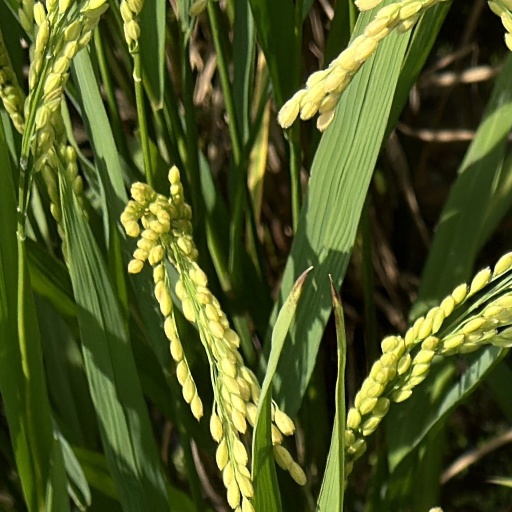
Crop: rice